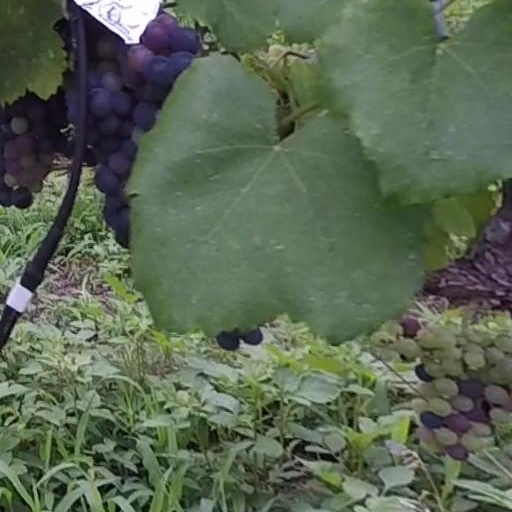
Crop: grape